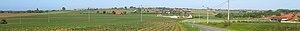
Heuvelland
Heuvelland est une commune néerlandophone de Belgique située en Région flamande dans la province de Flandre-Occidentale, constituée par les anciennes communes de La Clytte, Dranoutre, Kemmel, Locre, Neuve-Église, Westoutre, Wijtschate et Wulvergem.